Pierre Joseph Céloron de Blainville

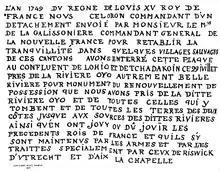
In 1749 French explorer Pierre Joseph Céloron de Blainville asserts sovereignty of France over the Ohio valley by burying a lead plaque called "of Point Pleasant". <a href="https%3A//www.virginiahistory.org/sites/default/files/uploads/VHE_CeloronPlate.1849.1_e_half_portrait.jpg">See picture.

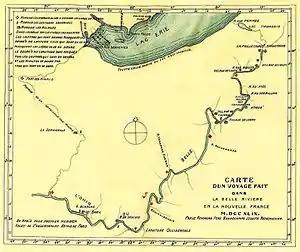
Map of the route followed by Pierre Joseph Céloron de Blainville along the Ohio River in 1749, drawn by Joseph Pierre de Bonnecamps.

From 1743 to 1748, Britain and France fought King George's War. During this war, England blockaded New France, breaking down the French fur trade. The British became the major trading partners with Native Americans in the Ohio valley.